Constantin Dimitrescu-Iași

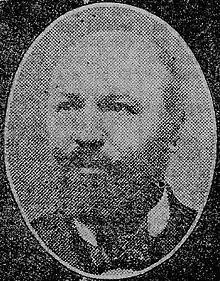
Constantin Dimitrescu-Iași

Constantin Dimitrescu-Iași (November 25, 1849April 16, 1923) was a Moldavian, later Romanian philosopher, sociologist and pedagogue.